Nirula's

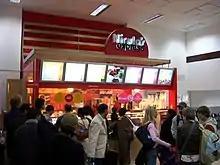
Nirula's express outlet at Delhi Airport

In 2006, Navis Capital Partners bought Nirula's. In 2007, the original Connaught Place outlet moved to K-Block, Connaught Place, while the adjacent Potpourri moved to N block, Outer Circle. Also in 2007, Nirula's opened India's first ice cream museum inside its ice cream factory in Noida. In the same year, the chain introduced three new outlet formats, including "Nirula's Express", Food Court Unit and Ice-Cream Kiosks, with the first Express outlet opening at the Delhi Airport.